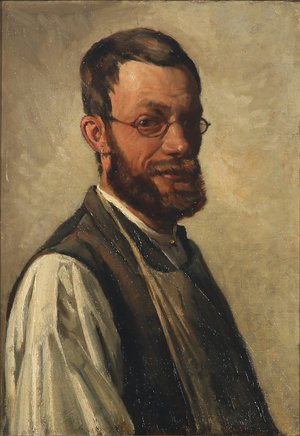
Valdemar Irminger
Irmingers selvportræt fra 1883
Valdemar Heinrich Nicolaus Irminger var en dansk maler. Han var søn af oberst Johan Heinrich Georg Irminger.